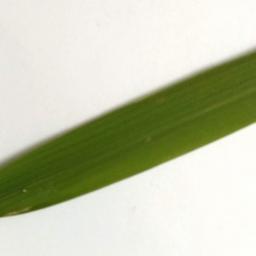
Label: Rice___Healthy